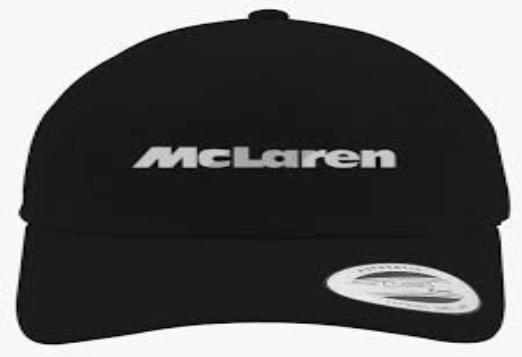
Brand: mclaren
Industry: Transportation